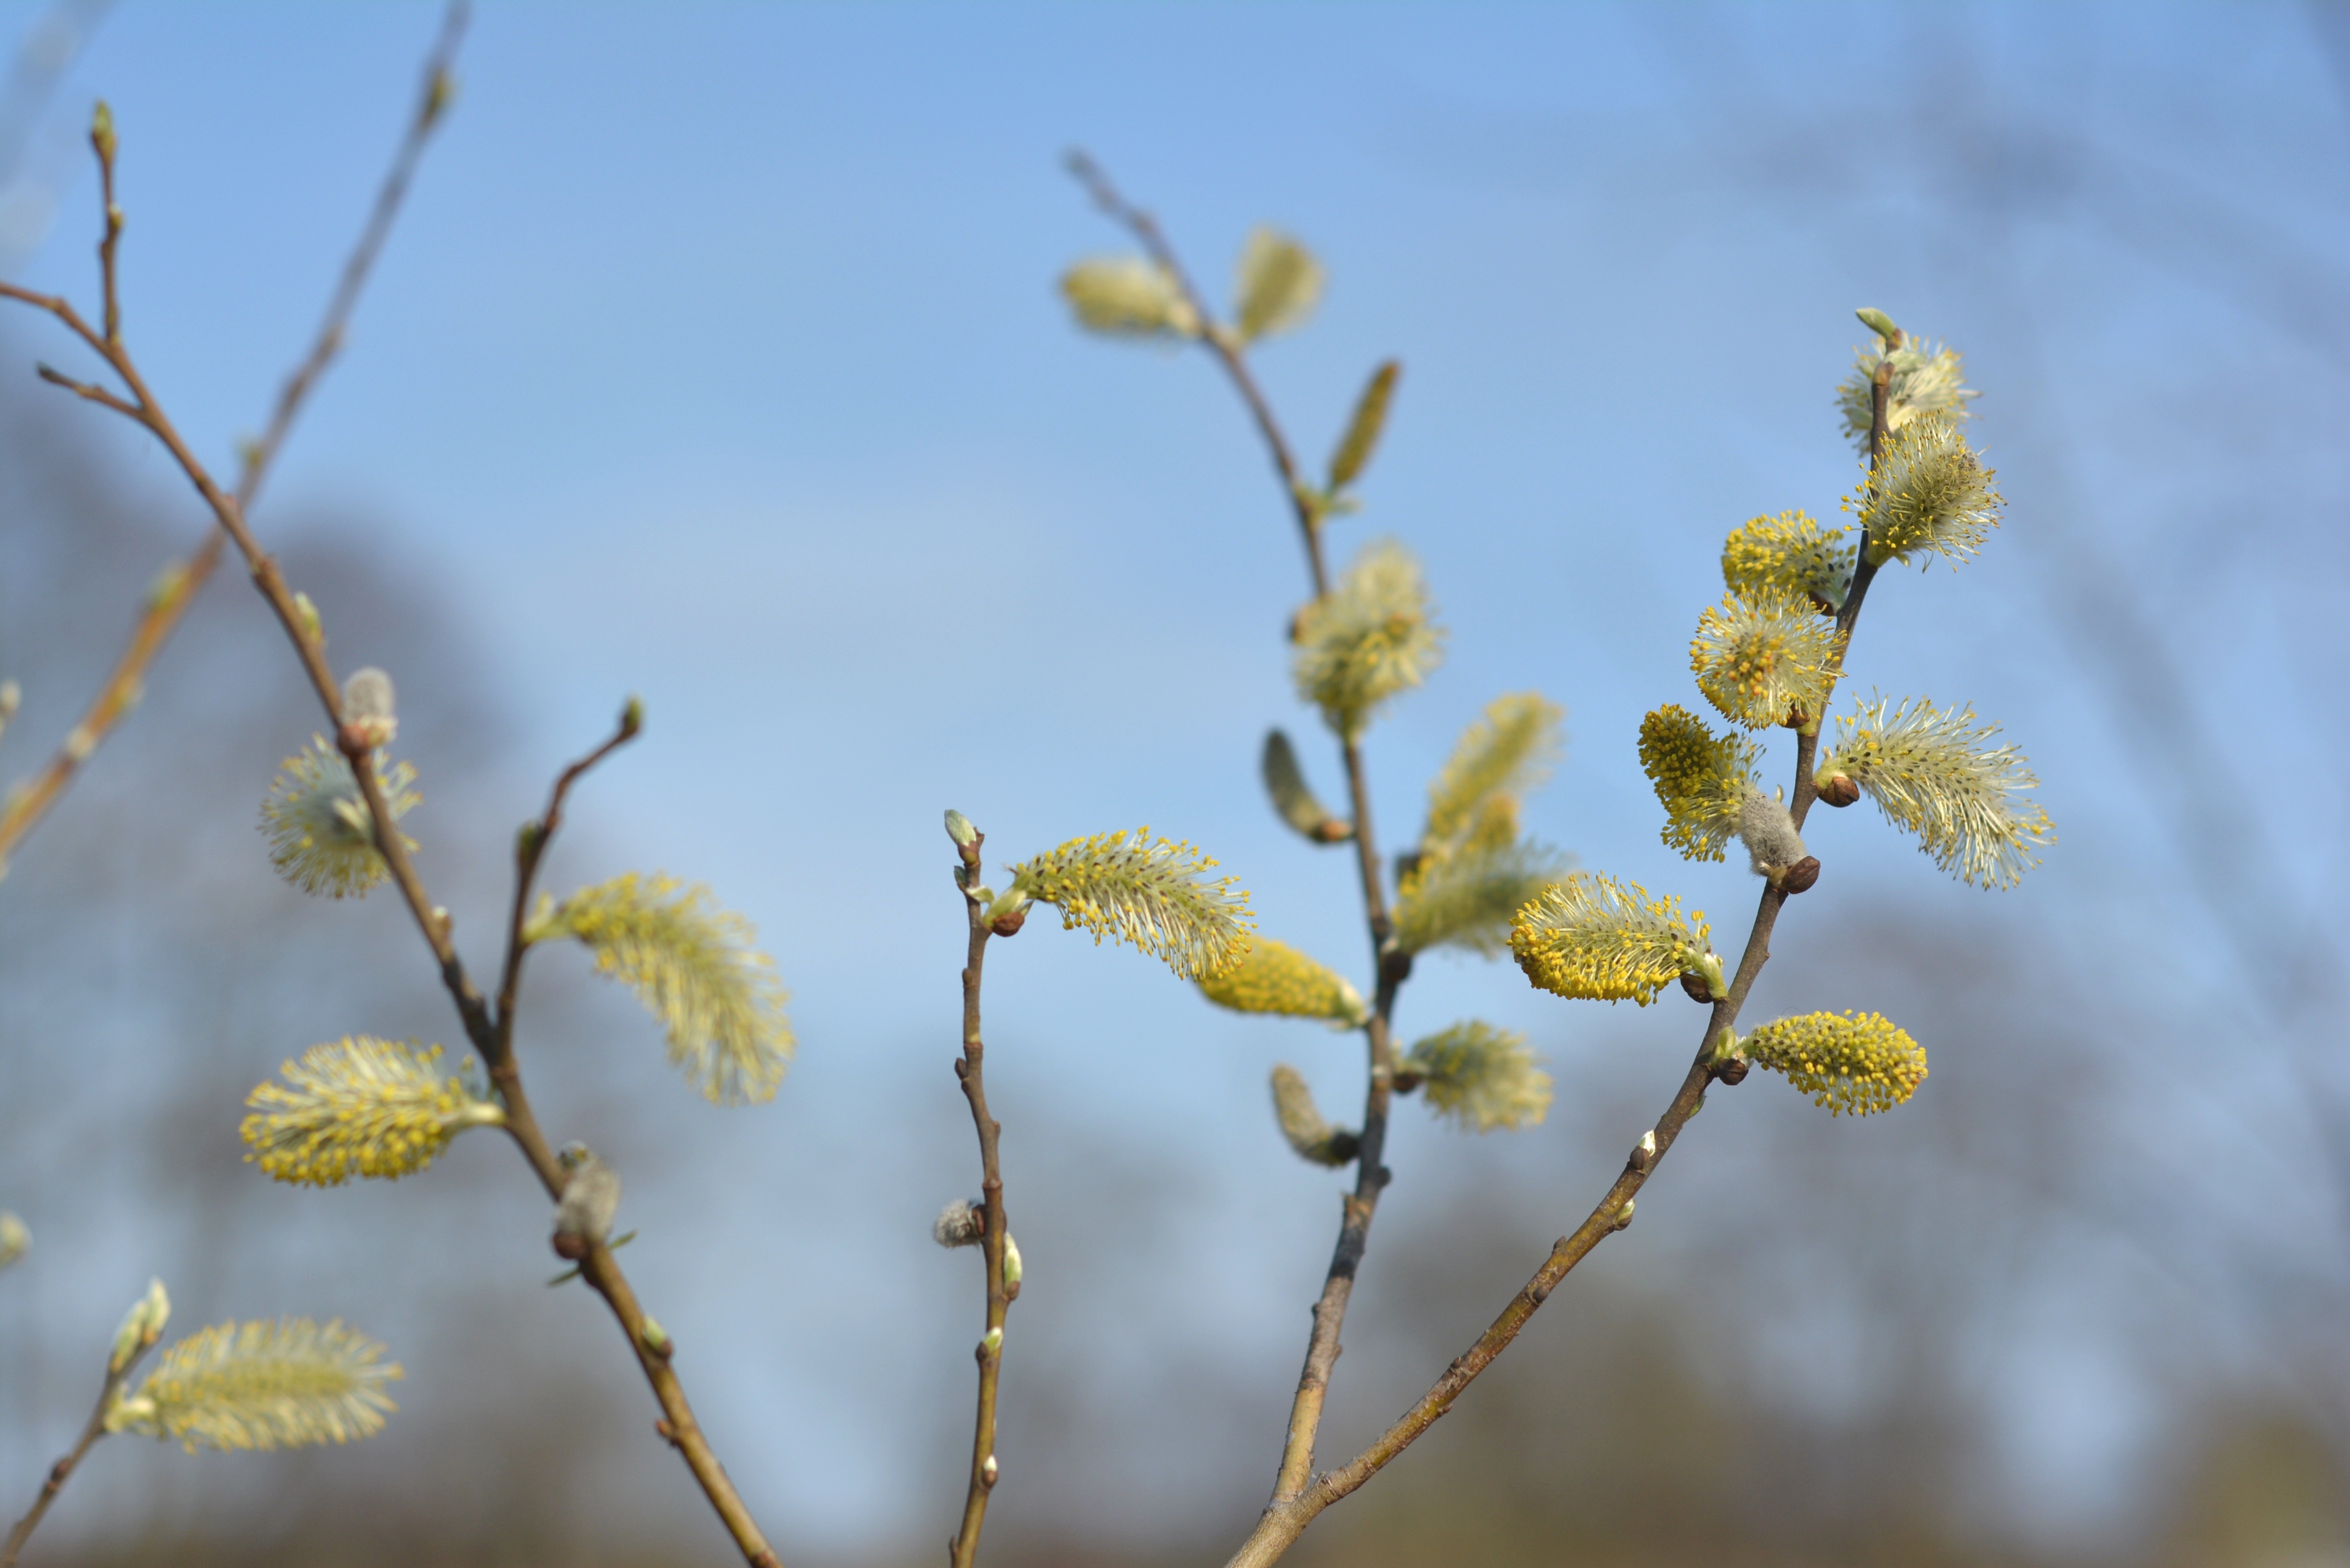
tree, nature, branch, blossom, plant, sky, meadow, sunlight, leaf, flower, spring, green, produce, autumn, botany, yellow, flora, season, twig, wildflower, close up, willow, macro photography, flowering plant, the basis of, based willow, grass family, plant stem, woody plant